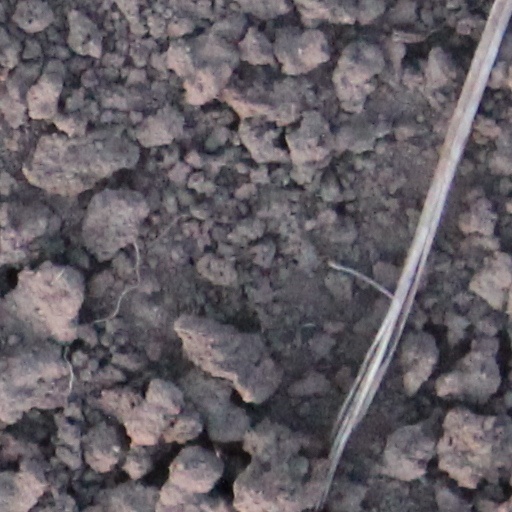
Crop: wheat